Triplemanía I

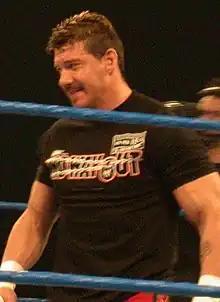
Eddy Guerrero, became a major "rudo" in AAA after teaming up with Love Machine.

Konnan took time off from wrestling to pursue his acting career, but it did not turn out as he had expected and Konnan returned to AAA four months later. Peña and AAA used the controversial finish to the match as a storyline to explain that Konnan had petitioned the Mexico City Boxing and Wrestling Commission to reinstate his wrestling license and allow him to return. He returned to AAA and immediately continued his feud with Cien Caras as well as continue the storyline with Jake Roberts, facing and defeating both of them at AAA's "La Revencha" show on August 28, 1993. The storyline would expand and pit Konnan against Robers as well as his newfound allies Eddy Guerrero and Love Machine, better known as "La Pareja del Terror" ("The Terror Team") while Konnan had back up in the form of Blue Panther and Perro Aguayo. Roberts and "La Pareja del Terror" defeated Konnan, Aguayo and Blue Panther in the main event of "La Lucha del Honor" in the Los Angeles Sports Arena. The storyline with Jake Robers culminated a year after it started at Triplemanía II-C, as Konnan defeated Jake Roberts in a "Luchas de Apuestas" match, forcing Roberts to be shaved bald.